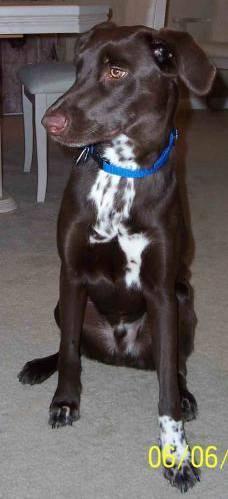
dog